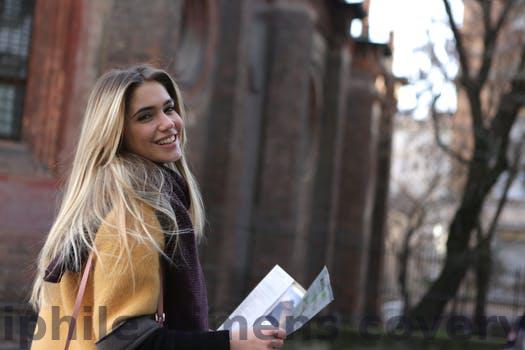
Label: Watermark